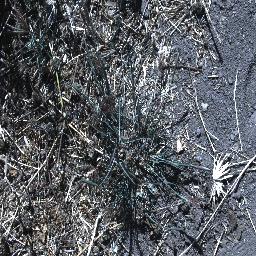
Label: parkinsonia